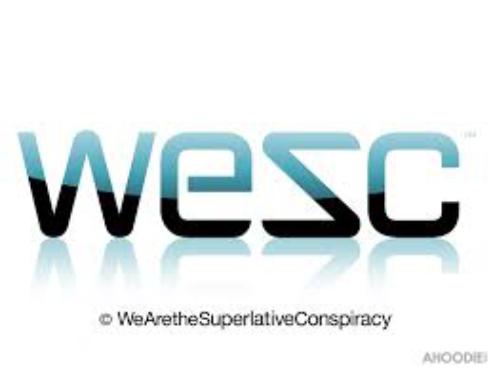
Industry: Clothes